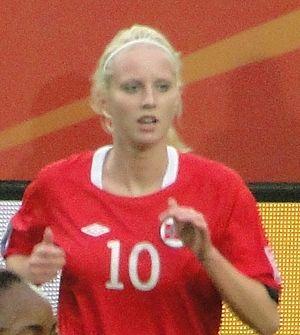
Cecilie Pedersen, née le 14 septembre 1990, est une footballeuse norvégienne évoluant au poste d'attaquante. Internationale norvégienne depuis août 2009, elle évolue à Avaldsnes IL.